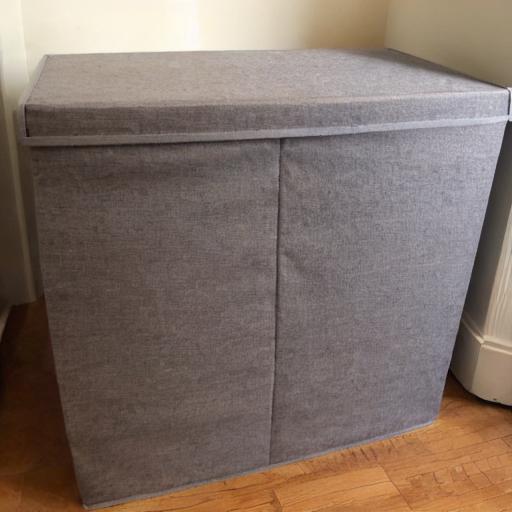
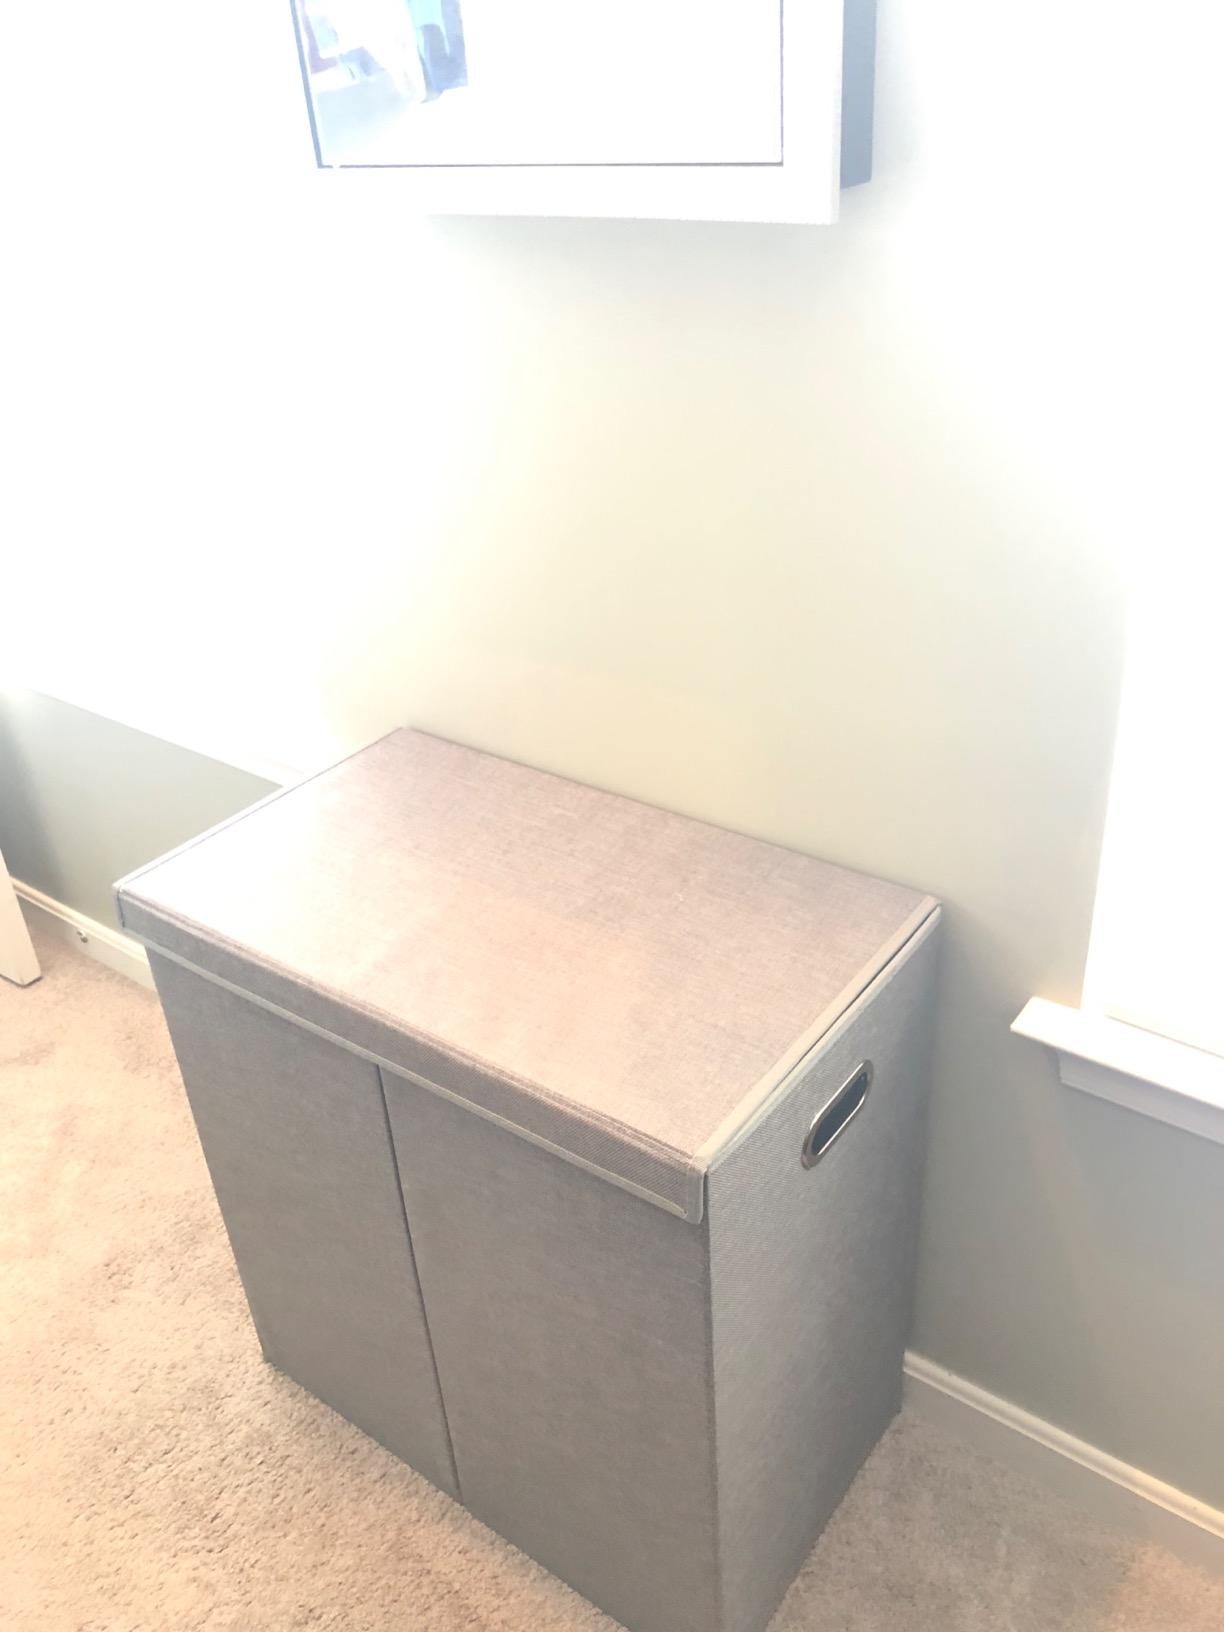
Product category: items_hamper
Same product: no